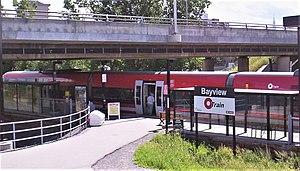
Bayview est une station de métro léger située à Ottawa, en Ontario. La station permet la correspondance entre les lignes de la Confédération et Trillium de l'O-Train.